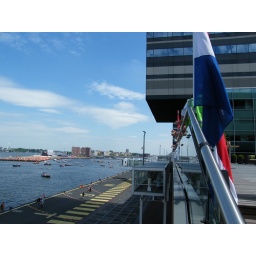
The boat tour of the Dutch soccer team passed by at the IJ river at the back side of the Moevenpick Hotel Amsterdam.